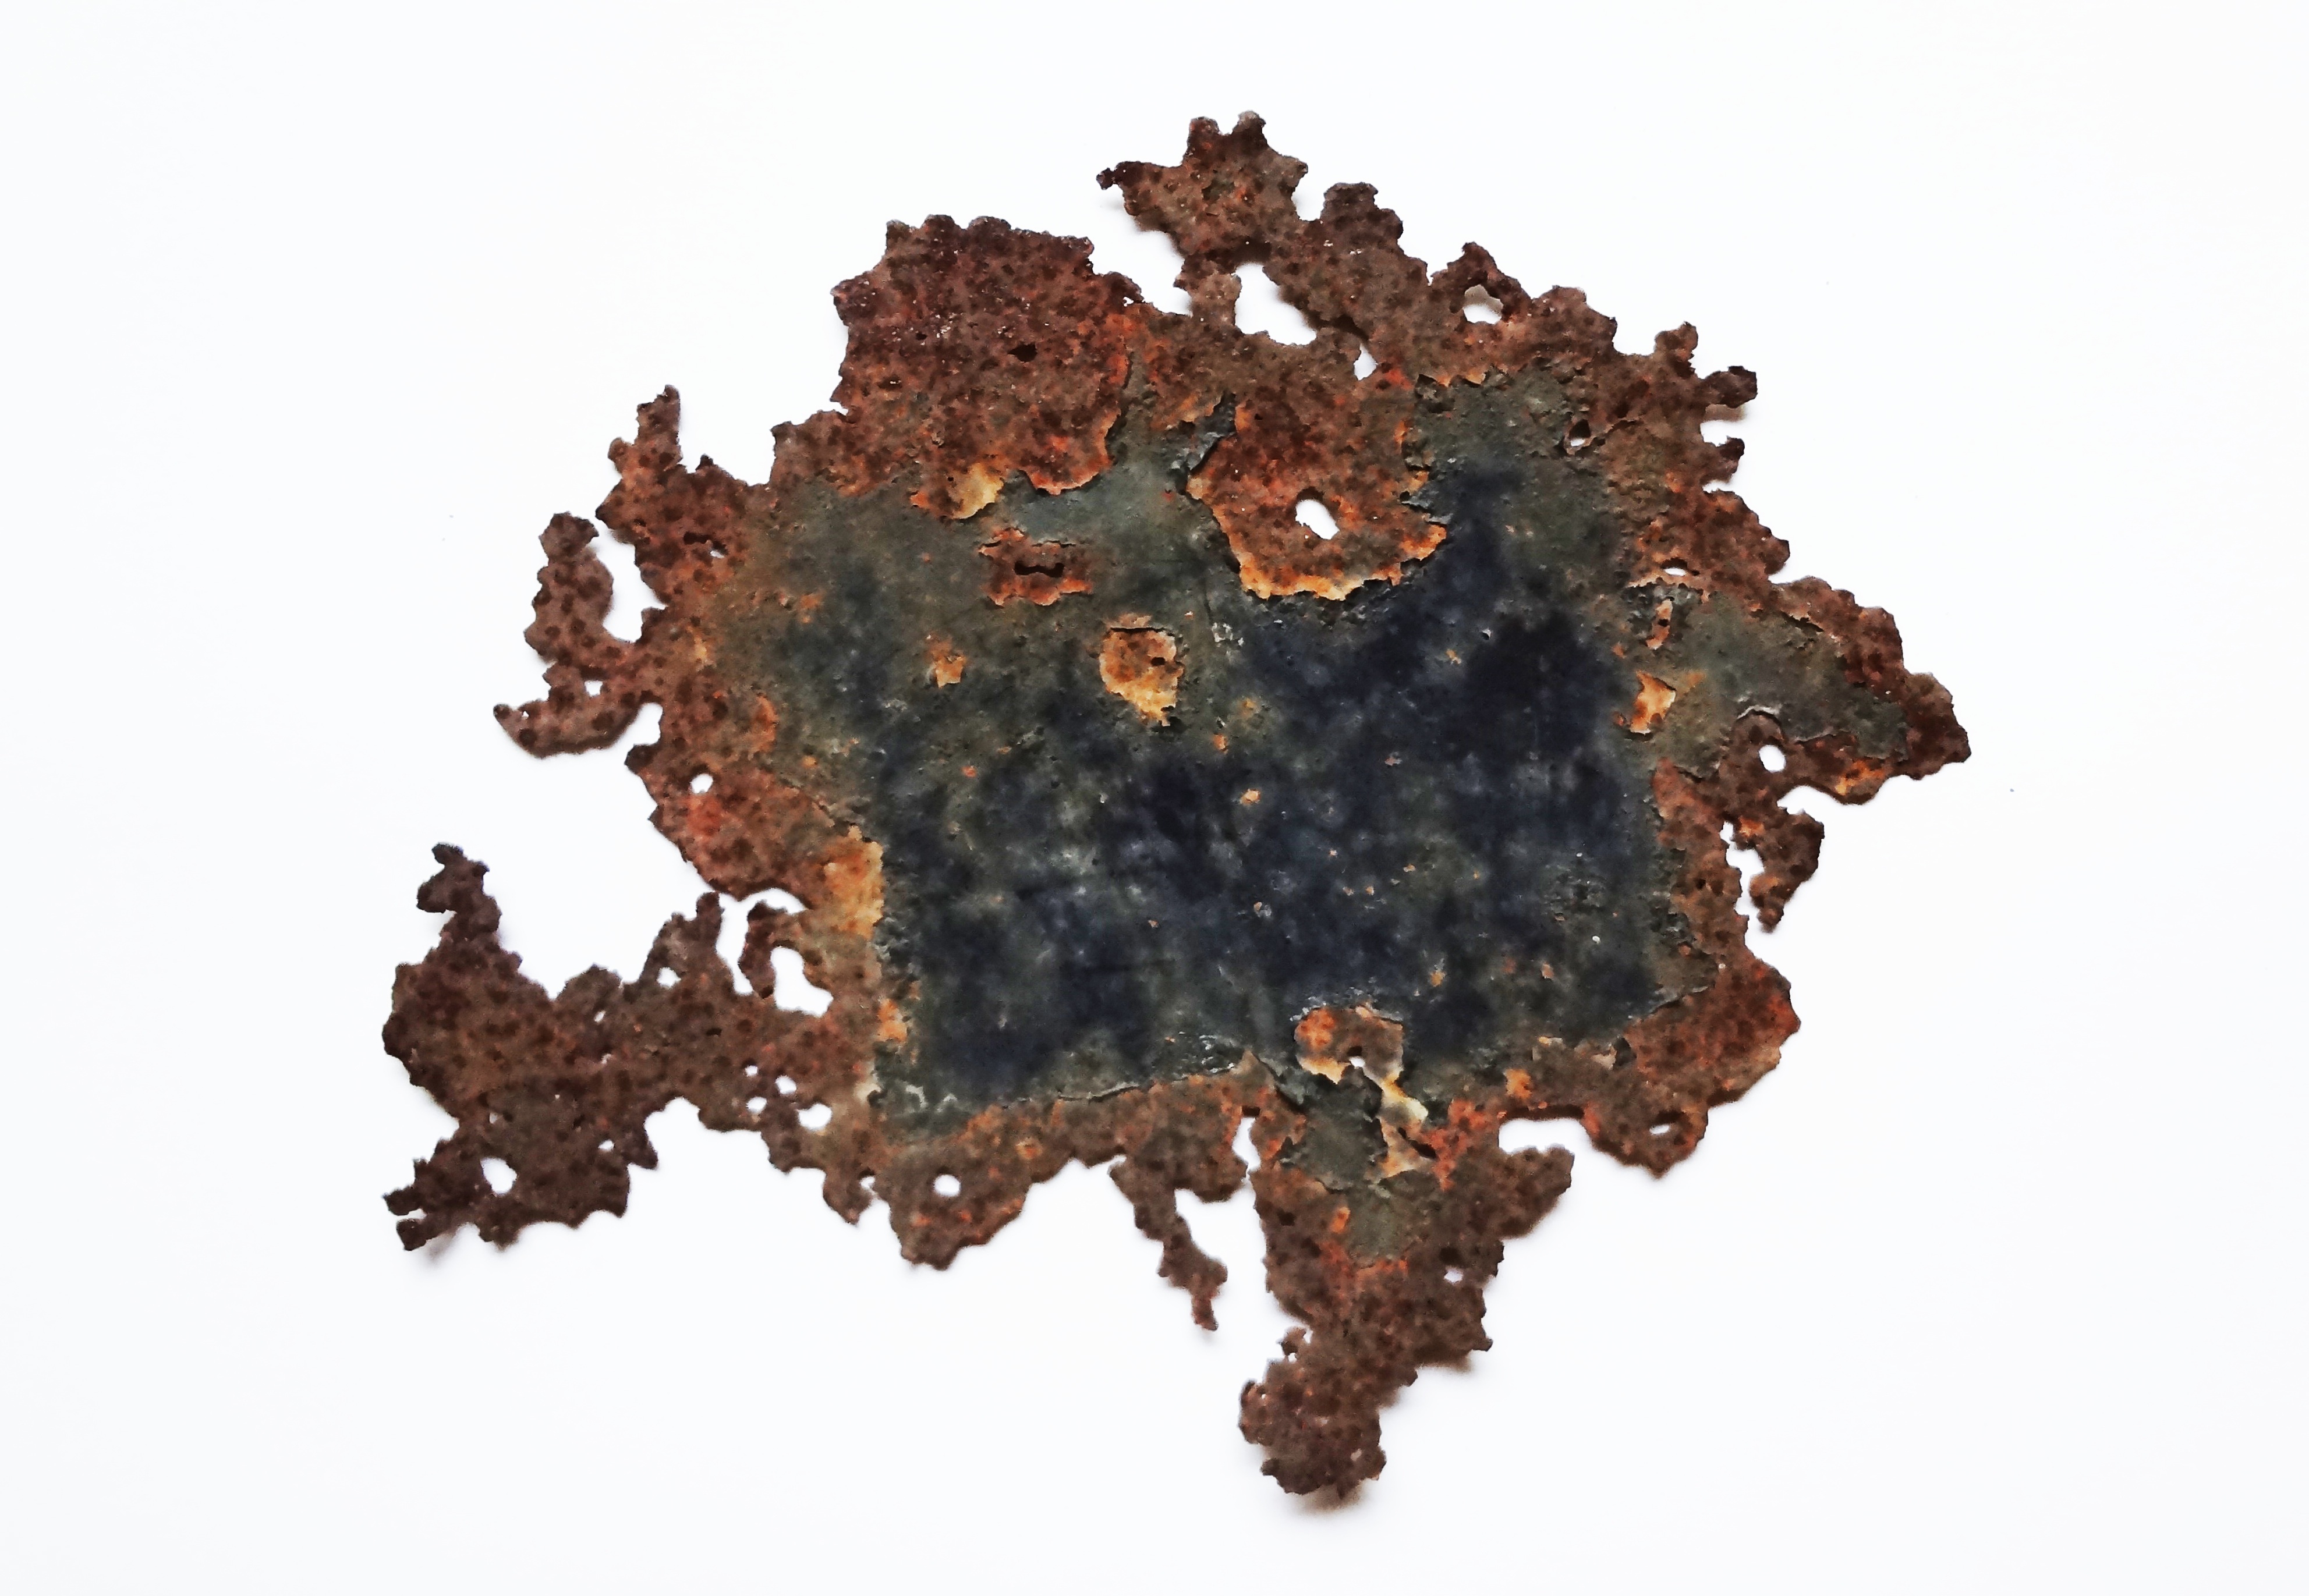
leaf, brown, soil, material